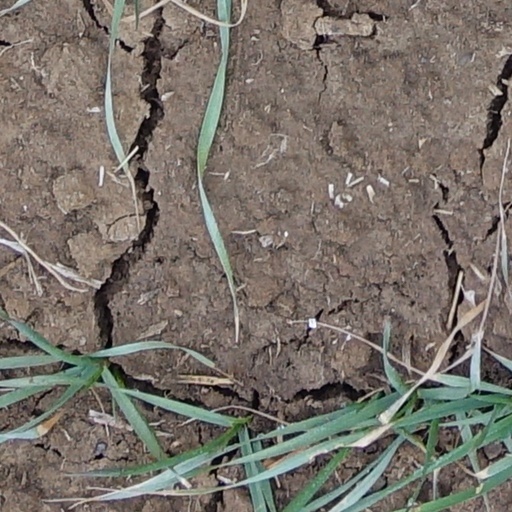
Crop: wheat